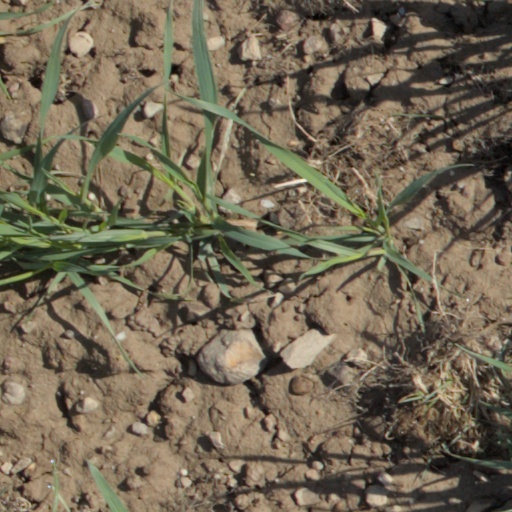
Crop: wheat